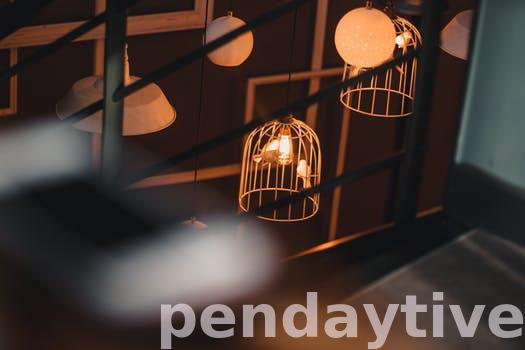
Label: Watermark